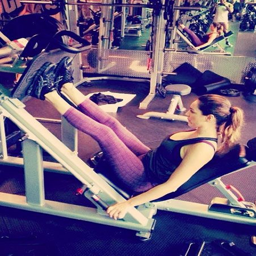
actor working hard in the gym !